Eddie Constantine

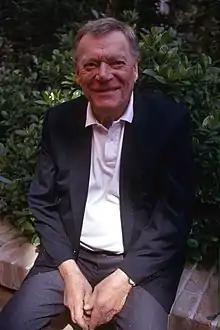
Eddie Constantine in the 1990s

In the 1950s, Constantine was a star in France because of his role as the hard-boiled detective/secret agent Lemmy Caution (from Peter Cheyney's novels) in a series of French B-pictures, including "La môme vert-de-gris" (1953), "This Man Is Dangerous" (1953), "Je suis un sentimental" (1955), "Lemmy pour les dames" (1961) and "Your Turn, Darling" (1963).